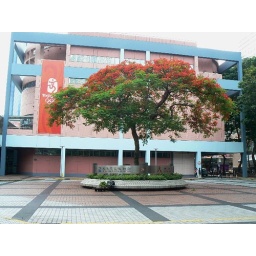
tree with orange blossoms in front of hong kong museum of science